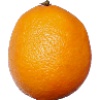
Label: lemon_meyer